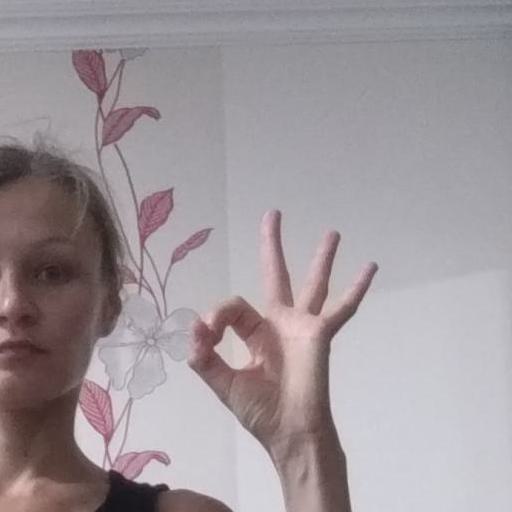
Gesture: ok